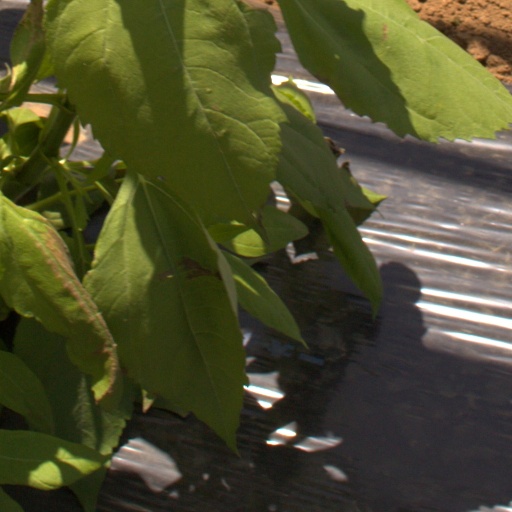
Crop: Jerusalem artichoke